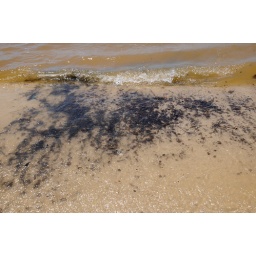
oil in water, black is oiled debris, brown is pure oil_6667 web